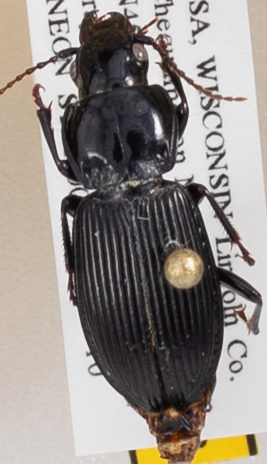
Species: Pterostichus novus
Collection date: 2018-07-10
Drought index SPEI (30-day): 0.71
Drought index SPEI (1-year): -0.24
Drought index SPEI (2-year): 1.642